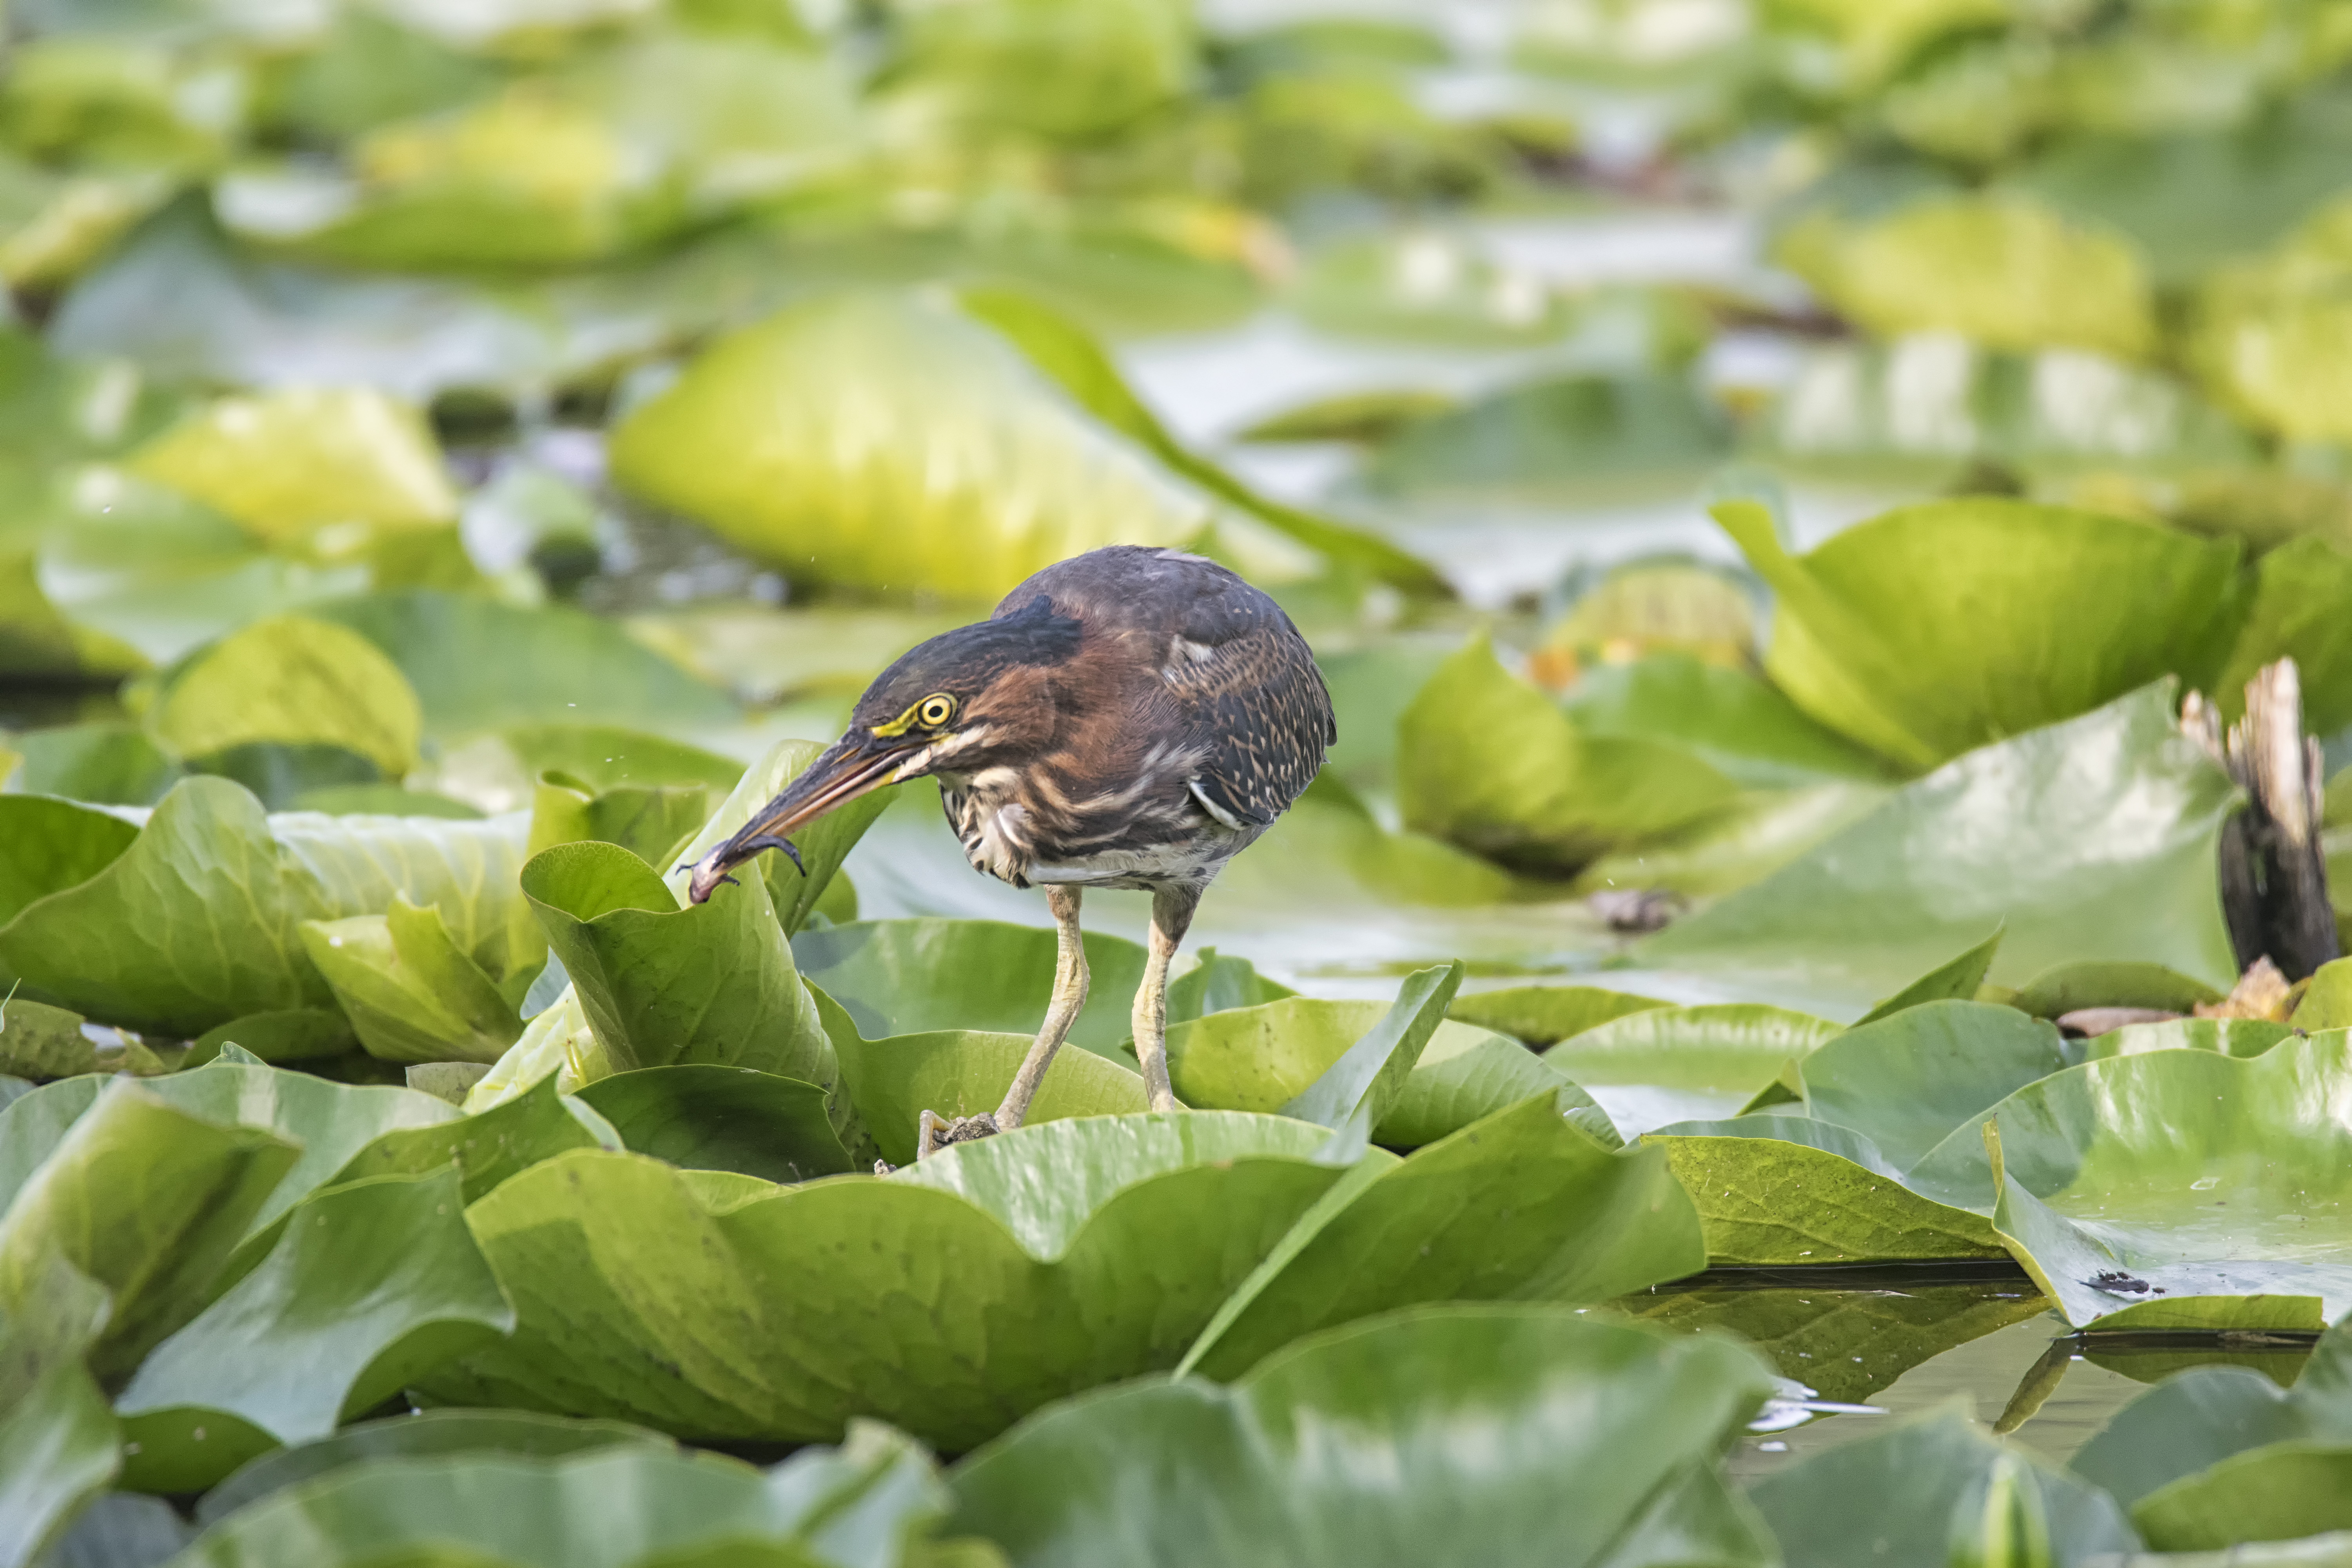
nature, branch, bird, leaf, flower, pond, wildlife, green, botany, garden, flora, fauna, canada, vert, quebec, heron, sherbrooke, oiseau, macro photography, old world flycatcher, perching bird